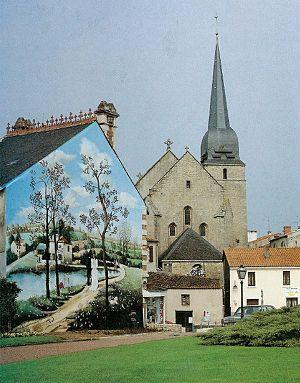
Photo de la peinture murale peinte sur une surface de 144m², située dans la commune française du Poiré-sur-Vie, représentant une œuvre du peintre français Raphaël Toussaint, Les mariés du Poiré-sur-Vie.
Raphaël Toussaint, pseudonyme de Jacques de la Croix, né à La Roche-sur-Yon le 25 avril 1937, est un artiste peintre français résidant dans le département de la Vendée. Paysagiste, il s'apparente à la « réalité poétique ».
La liste des églises de la Vendée recense de la manière la plus complète possible les églises, cathédrale et basiliques situées dans le département français de la Vendée.
Le Poiré-sur-Vie est une commune française située dans le département de la Vendée en région Pays de la Loire. Ses habitants sont appelés les Genôts.